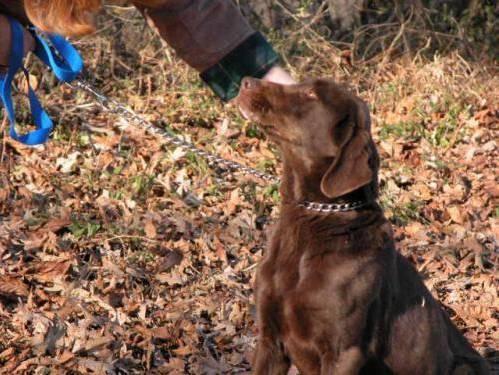
dog